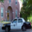
Label: automobile